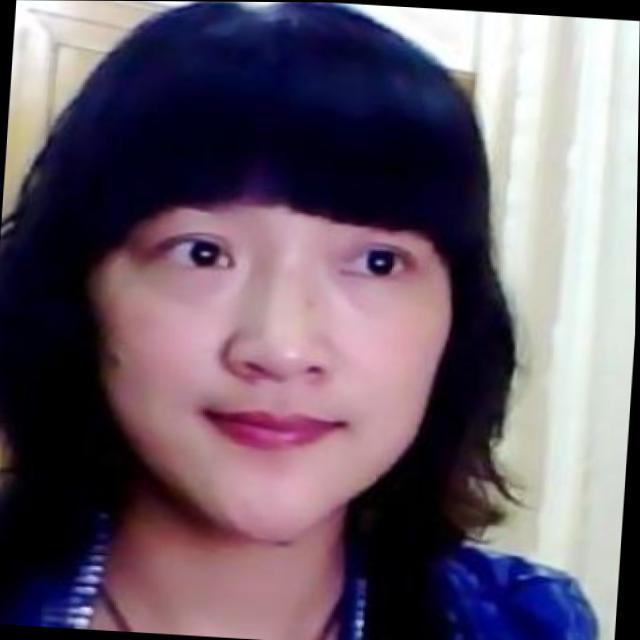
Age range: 21-44